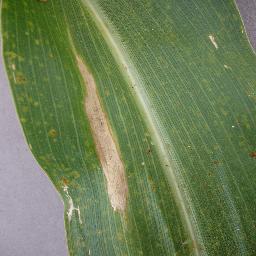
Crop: corn
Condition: (maize)_northern_blight